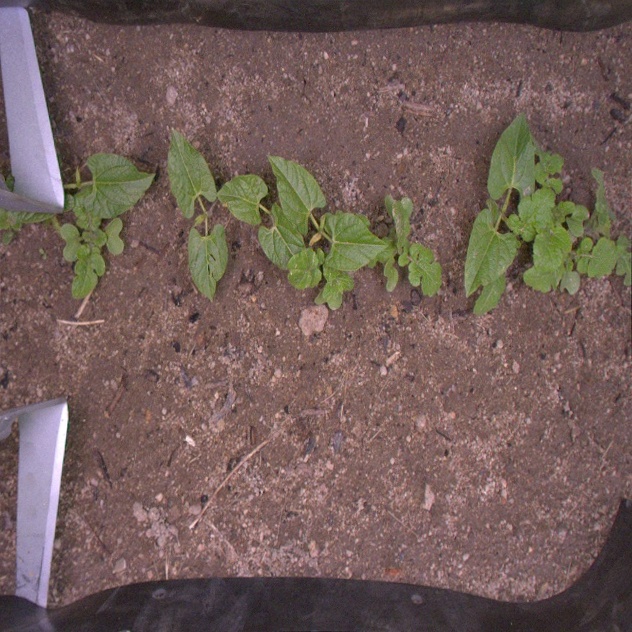
Crop: bean
Objects: bean, bean, bean, bean, stem_bean, stem_bean, stem_bean, stem_bean, stem_bean, bean